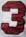
Number: 3